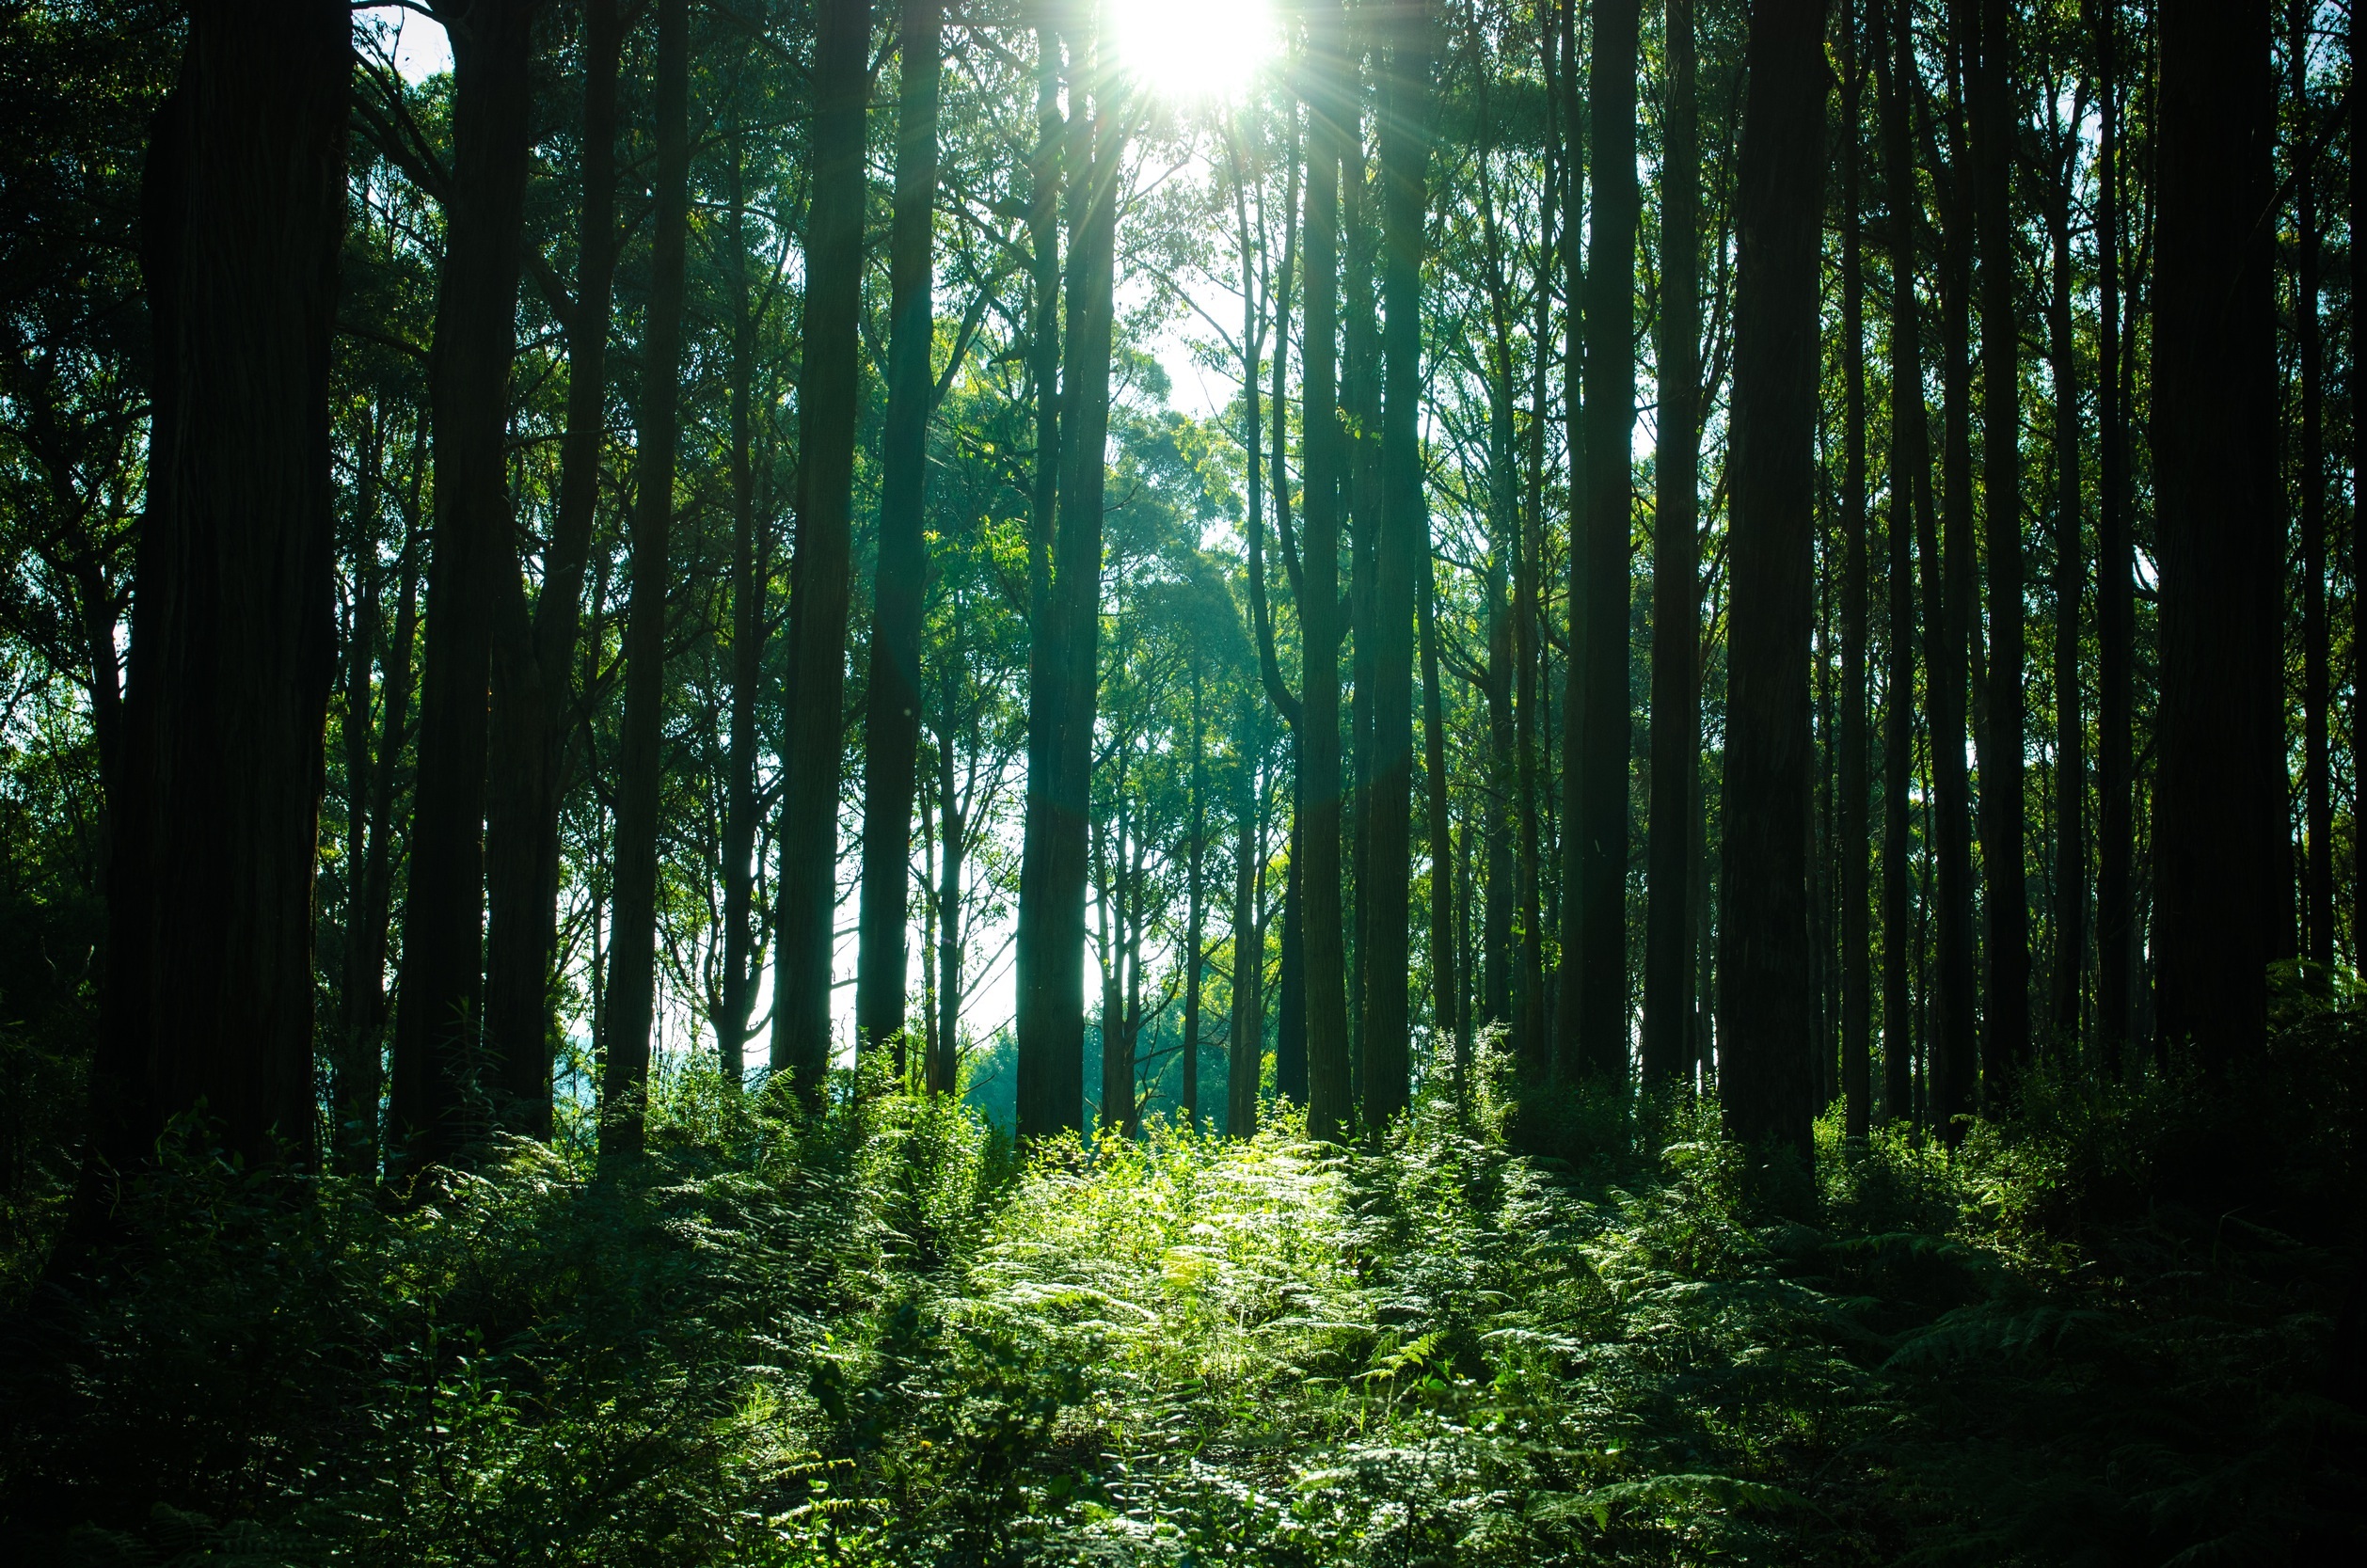
tree, nature, forest, wilderness, branch, sunlight, leaf, green, jungle, trees, woods, vegetation, rainforest, deciduous, grove, woodland, habitat, ecosystem, sun rays, biome, old growth forest, natural environment, geographical feature, atmospheric phenomenon, woody plant, temperate broadleaf and mixed forest, temperate coniferous forest